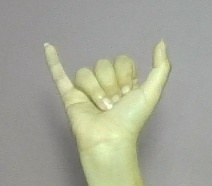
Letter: ya